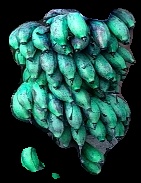
Variety: rasbale
Grade: grade3